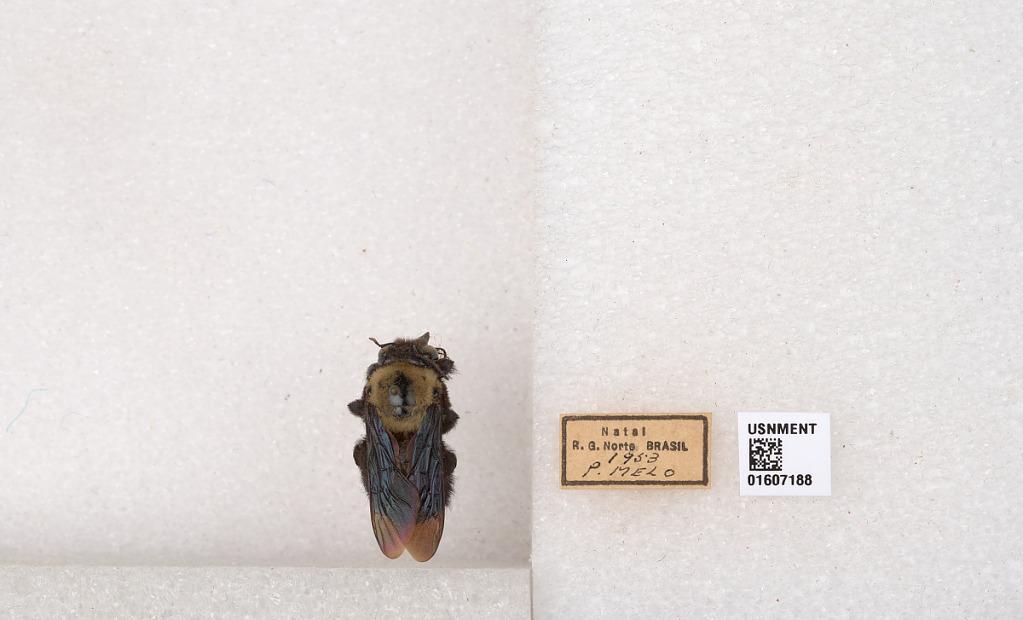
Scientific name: Xylocopa (Neoxylocopa) cearensis Ducke
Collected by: Melo
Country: Brazil
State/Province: Rio Grande do Norte
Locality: Natal
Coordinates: -5.79992, -35.2222